Answer in natural language. Where is brown wooden desk with respect to hemnes day bed? Choose between the following options: right or left
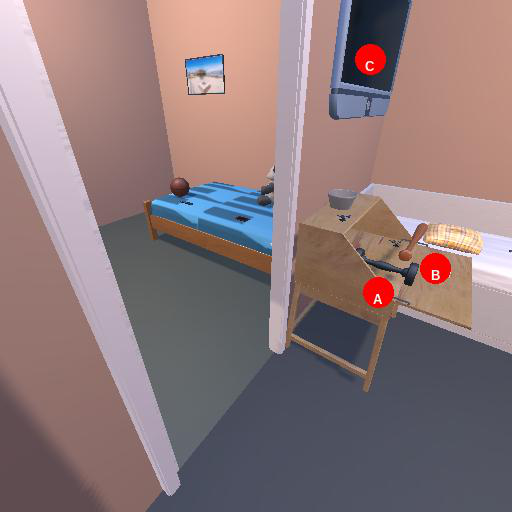
<answer>left</answer>